Richard Jefferson

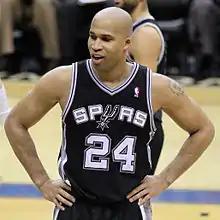
Jefferson with the San Antonio Spurs in 2011

On June 23, 2009, Richard Jefferson was traded to the San Antonio Spurs for Bruce Bowen, Kurt Thomas, and Fabricio Oberto. On June 30, 2010, Jefferson opted out of his contract with San Antonio and became an unrestricted free agent. On July 23, 2010, Jefferson re-signed with the Spurs.